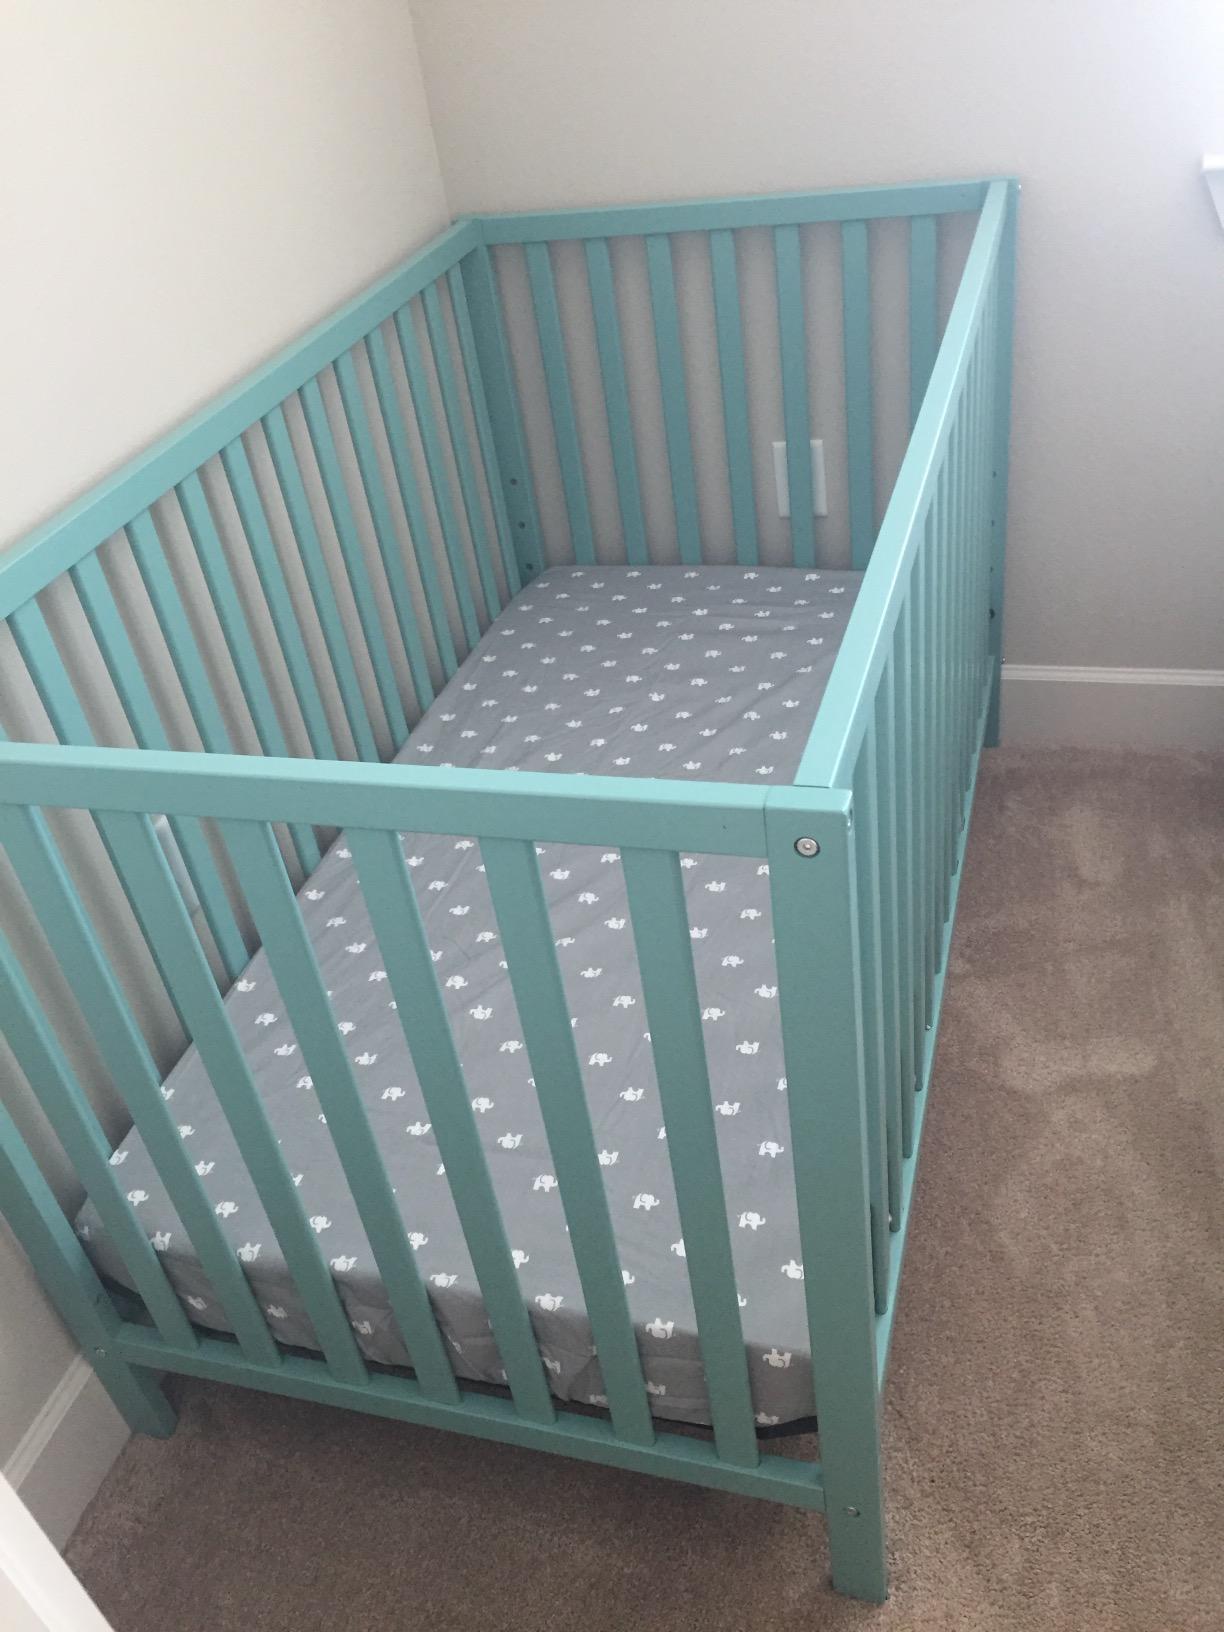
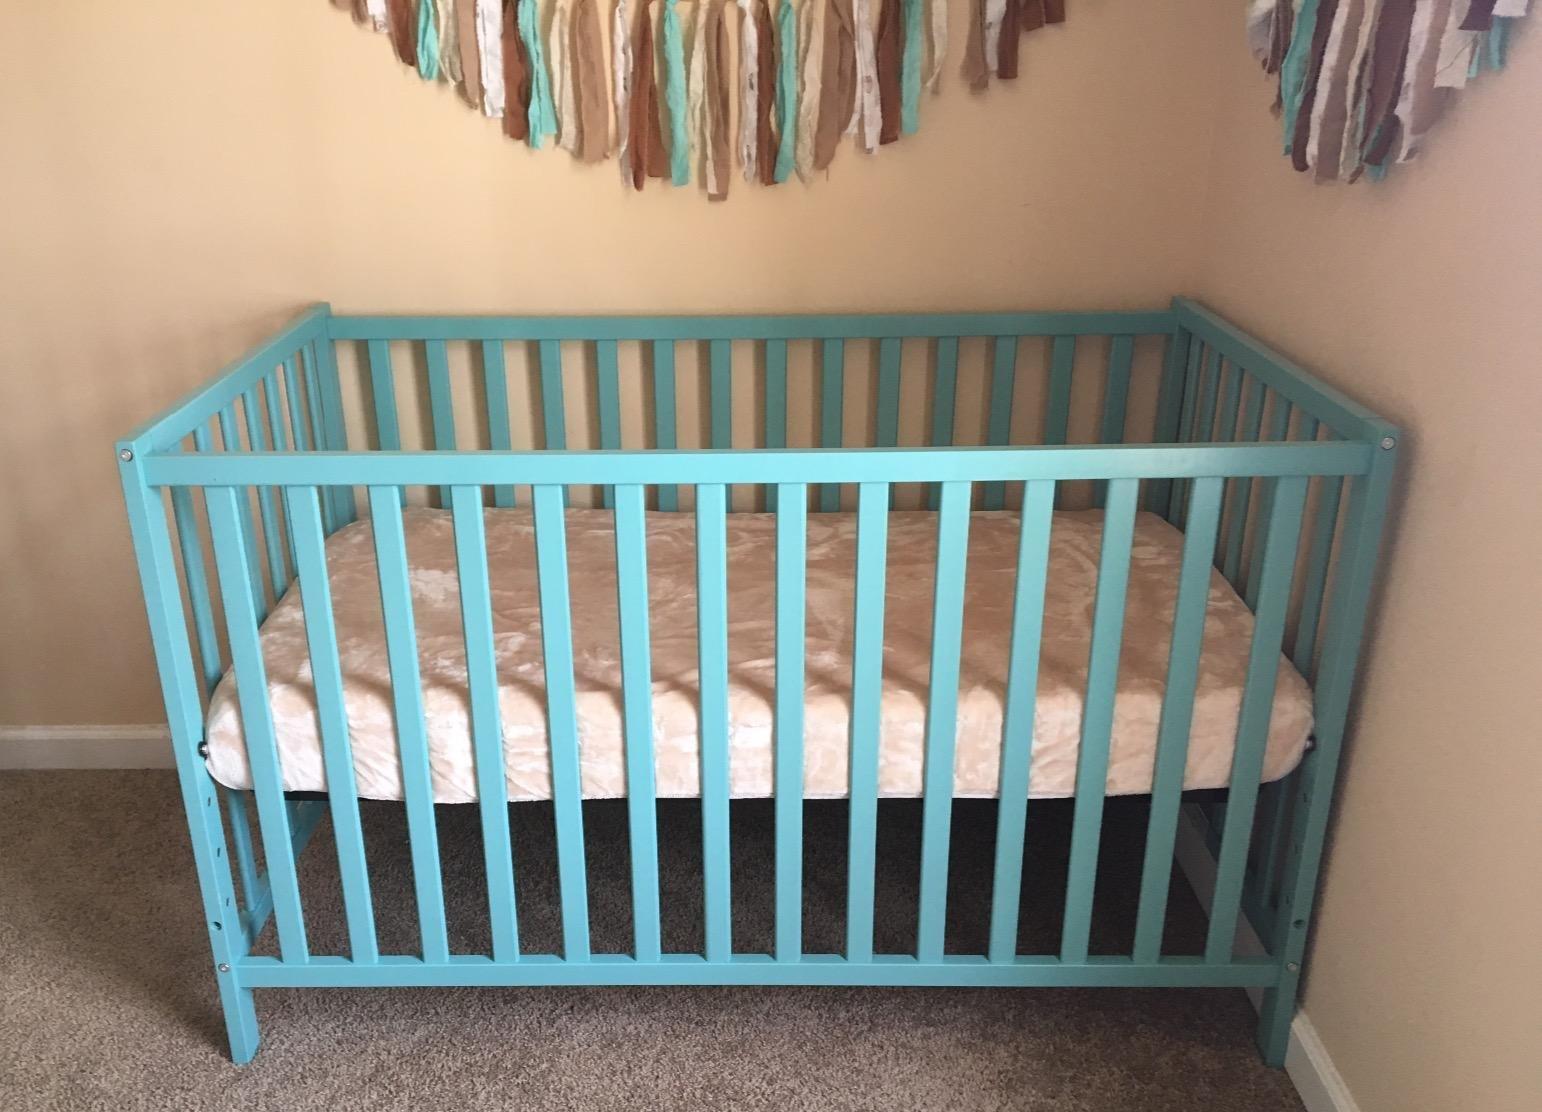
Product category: products_crib
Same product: yes